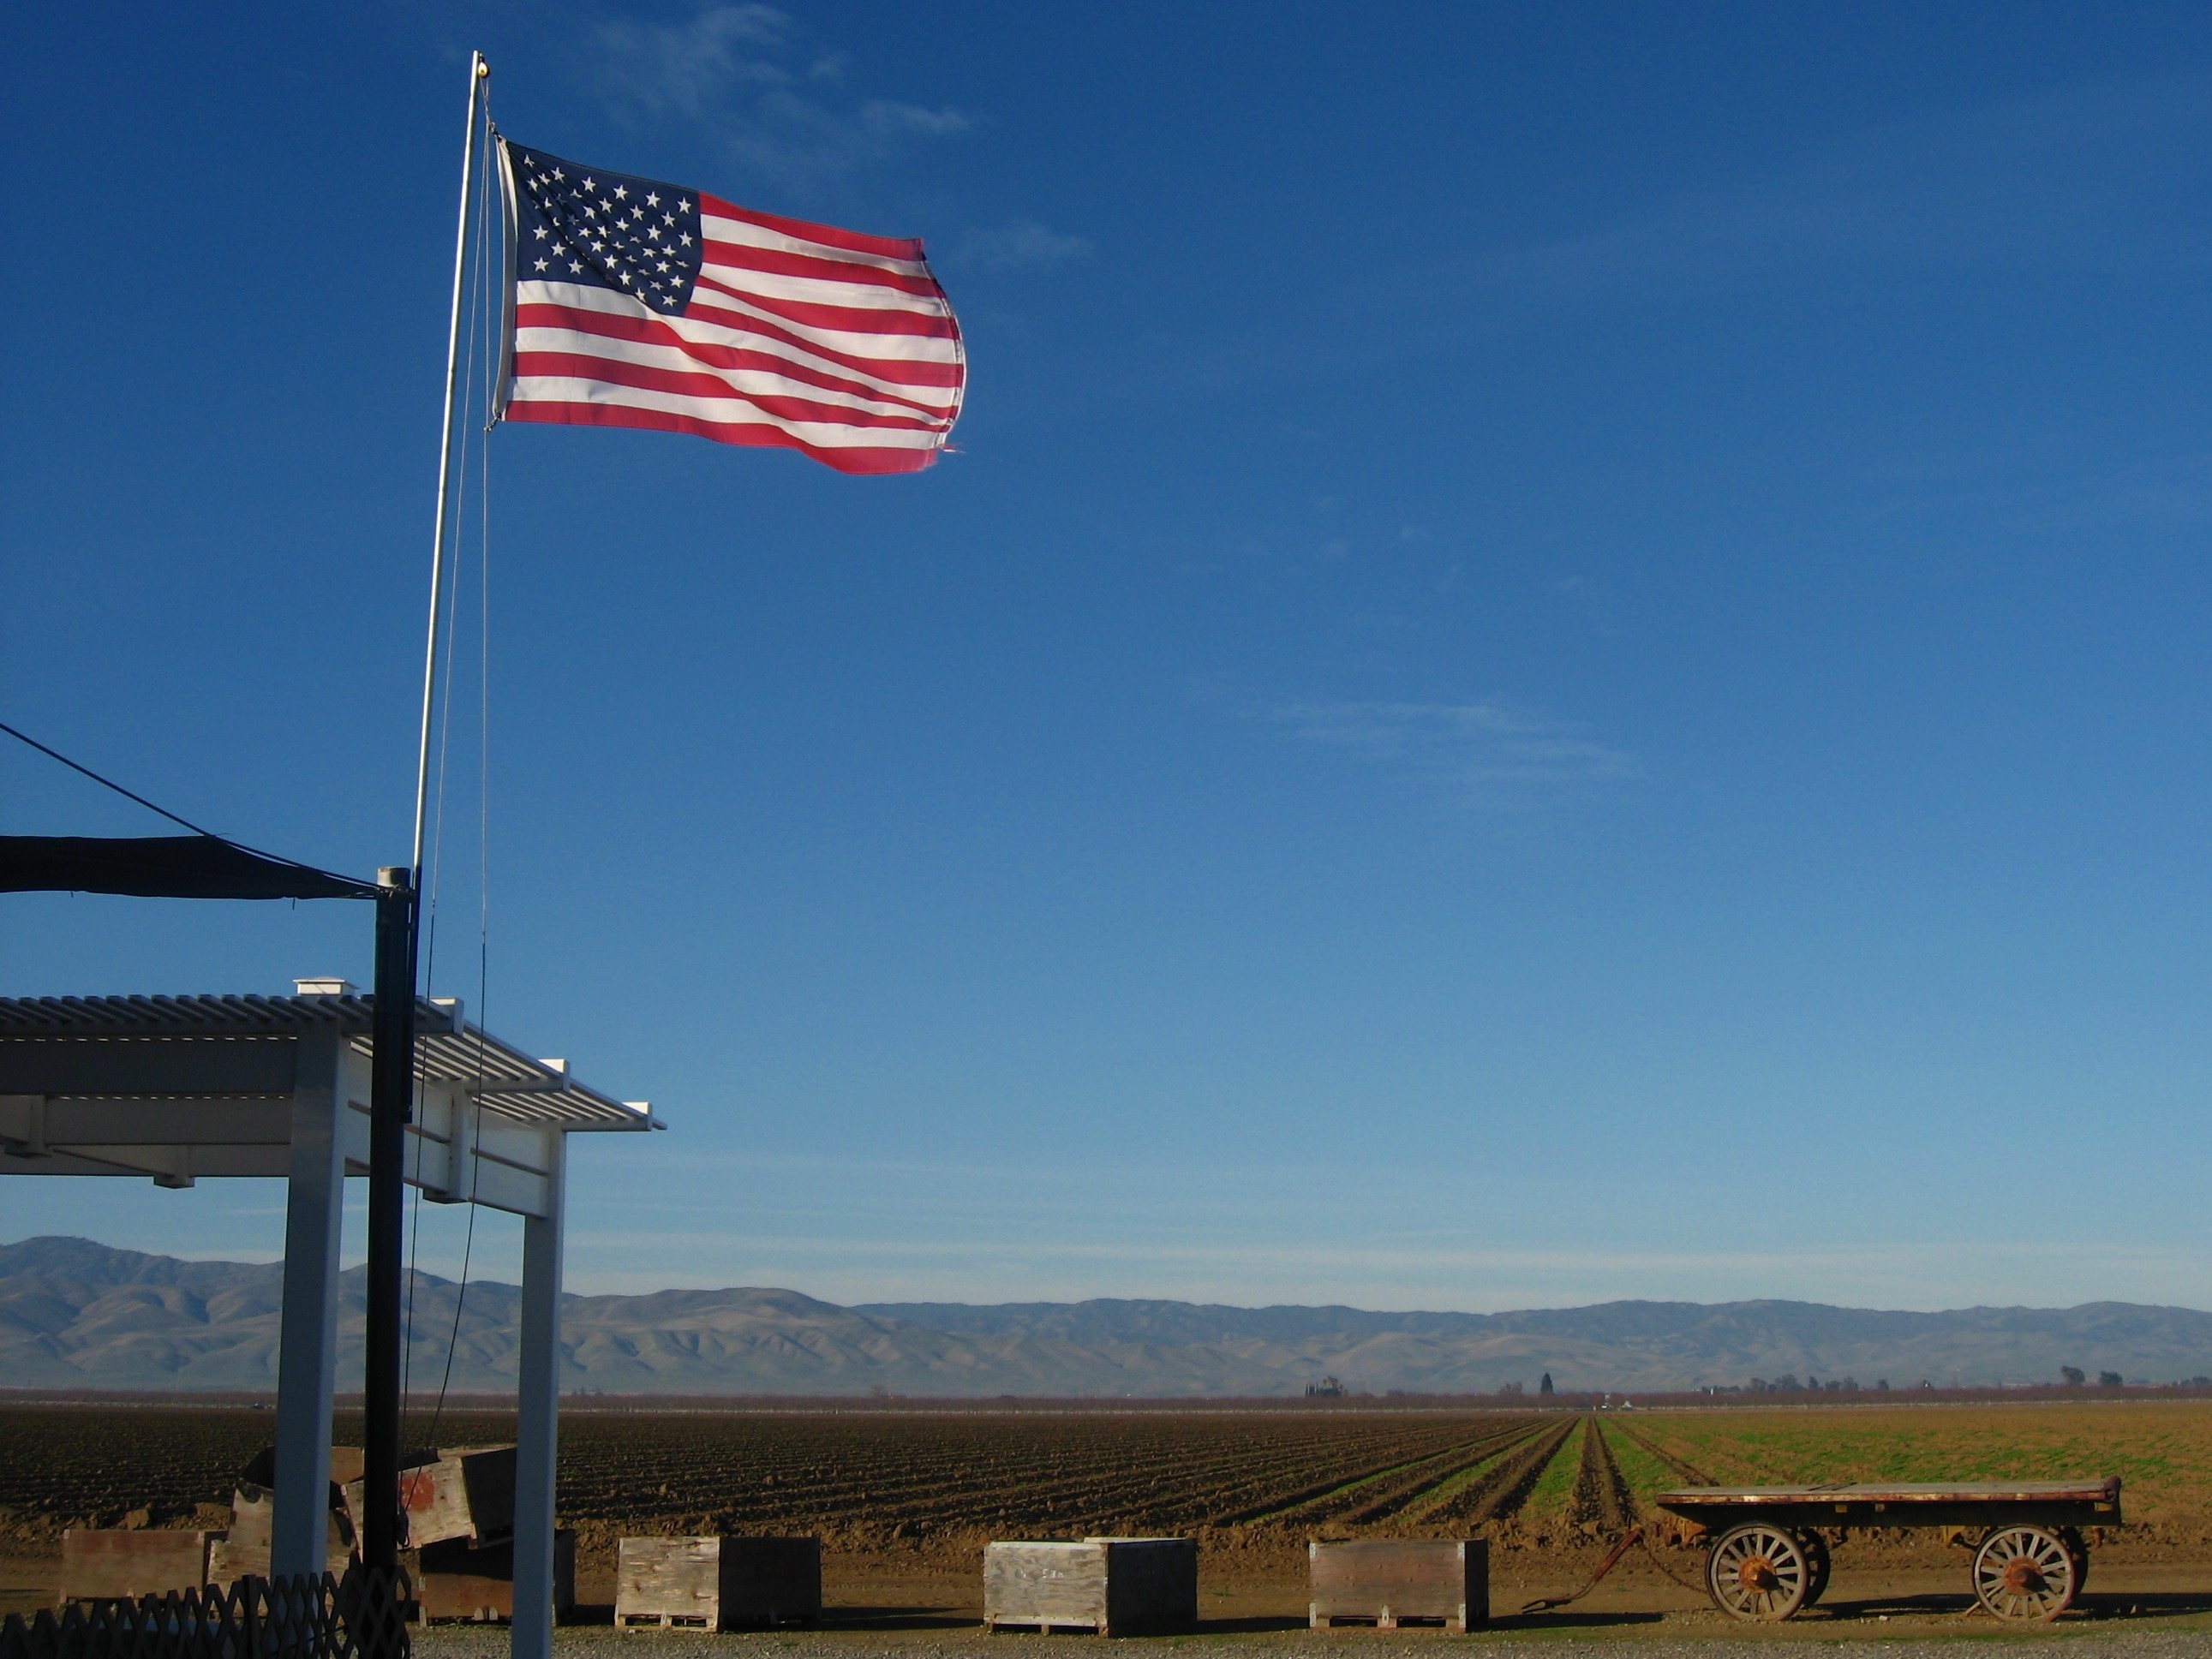
field, cart, wind, country, flag, america, california, stars and stripes, blue sky, earth, western